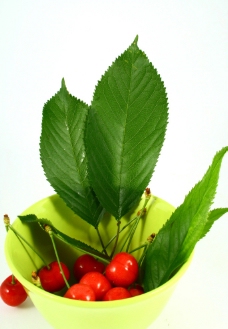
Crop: cherry
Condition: healthy